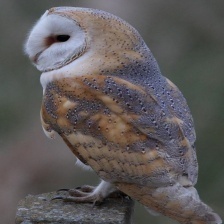
Species: BARN OWL
Scientific name: TYTO ALBA
ImageNet parent category: great_grey_owl